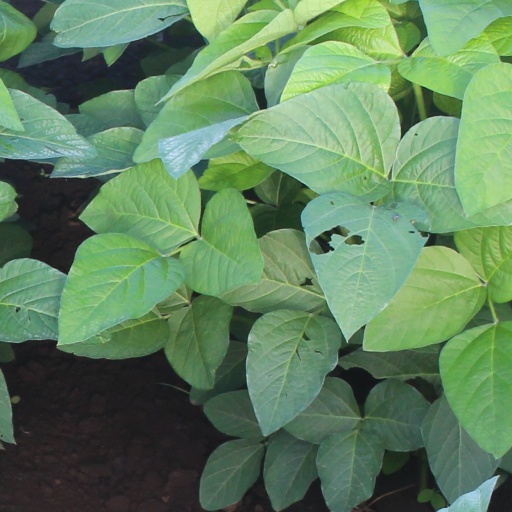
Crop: soybean